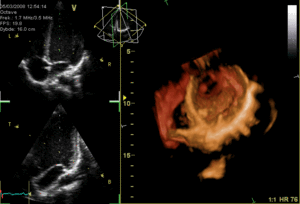
Animation GIF en boucle montrant une échocardiographie en trois dimensions animée. Le cœur est ici vu depuis son apex, avec la partie apicale des ventricules enlevée. La valve mitrale est clairement visible. A cause de la résolution, les feuillets des valves tricuspide et aortique ne sont pas visibles. A gauche se trouvent deux vues bidimensionnelles standard extraites des données tridimensionnelles. L'animation est expliquée par un schéma visible ici.
La valve mitrale, anciennement appelée valvule mitrale, est la valve cardiaque qui sépare l'atrium gauche du ventricule gauche. La valve mitrale est également appelée valve atrio-ventriculaire gauche.
Une valve cardiaque est un élément du cœur séparant les différentes cavités et empêchant le sang de refluer dans le mauvais sens.